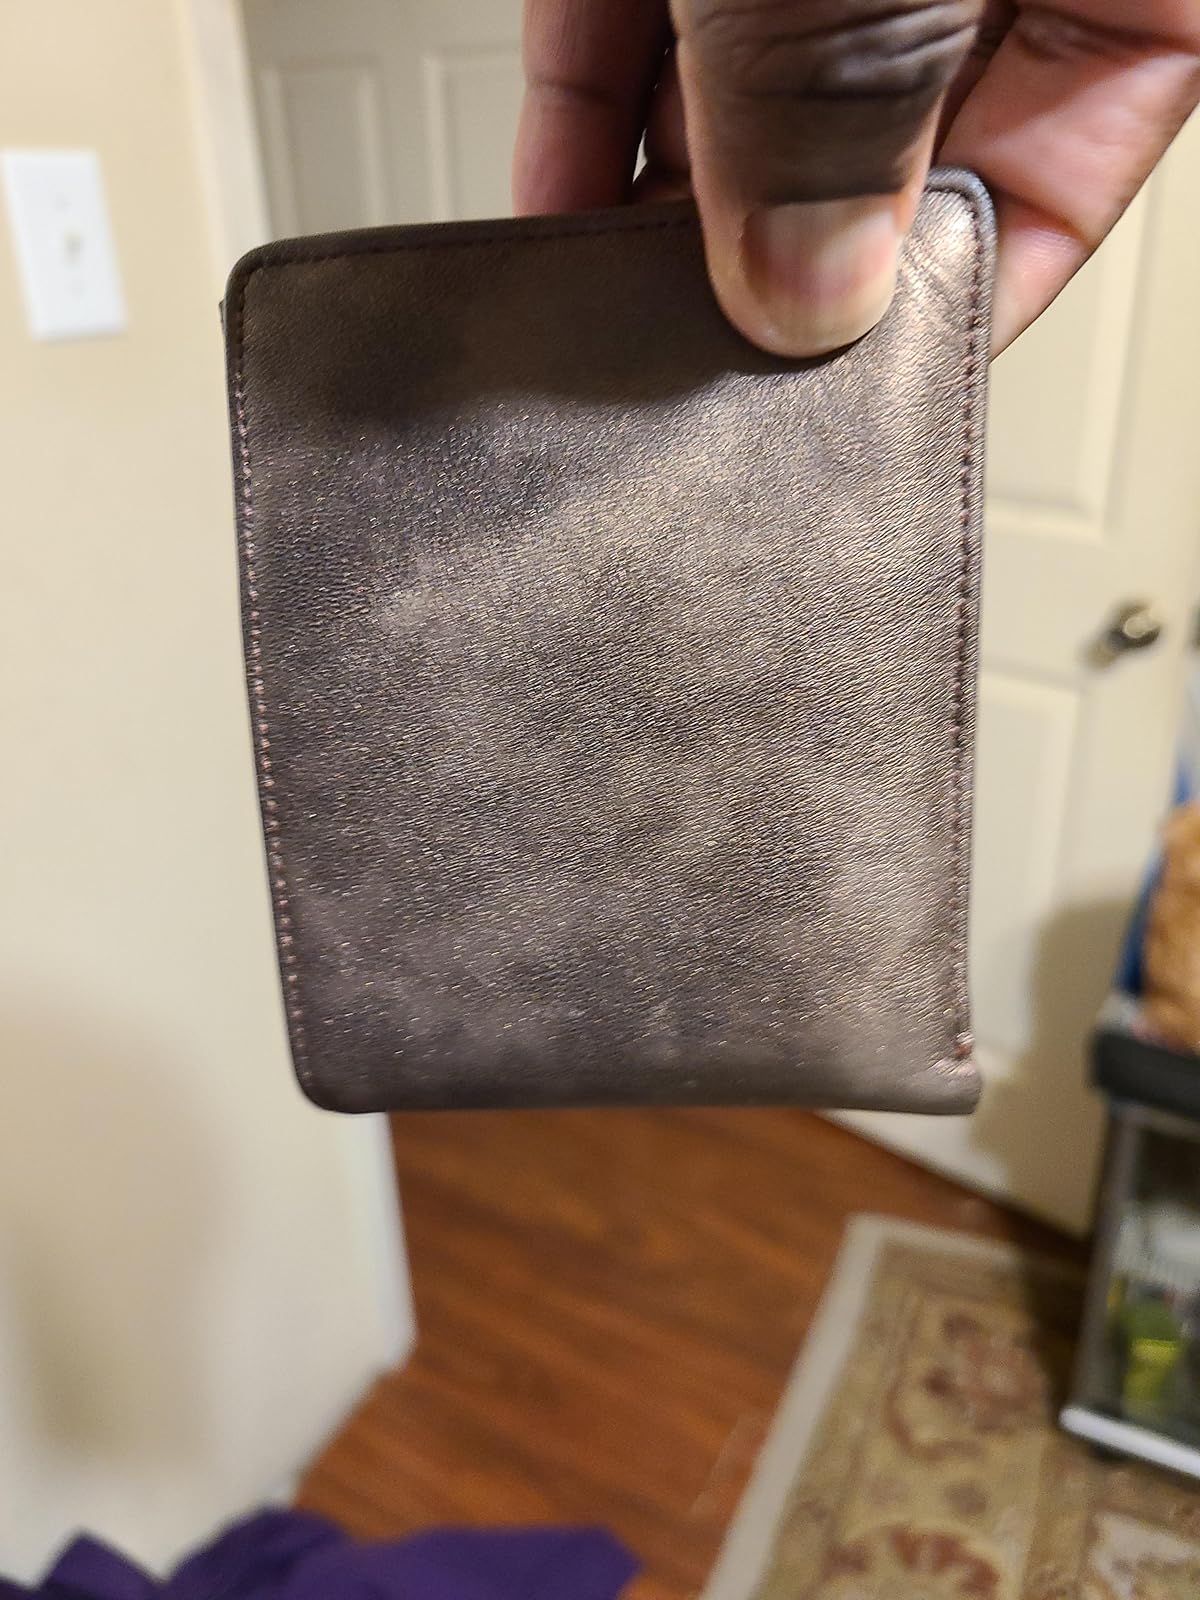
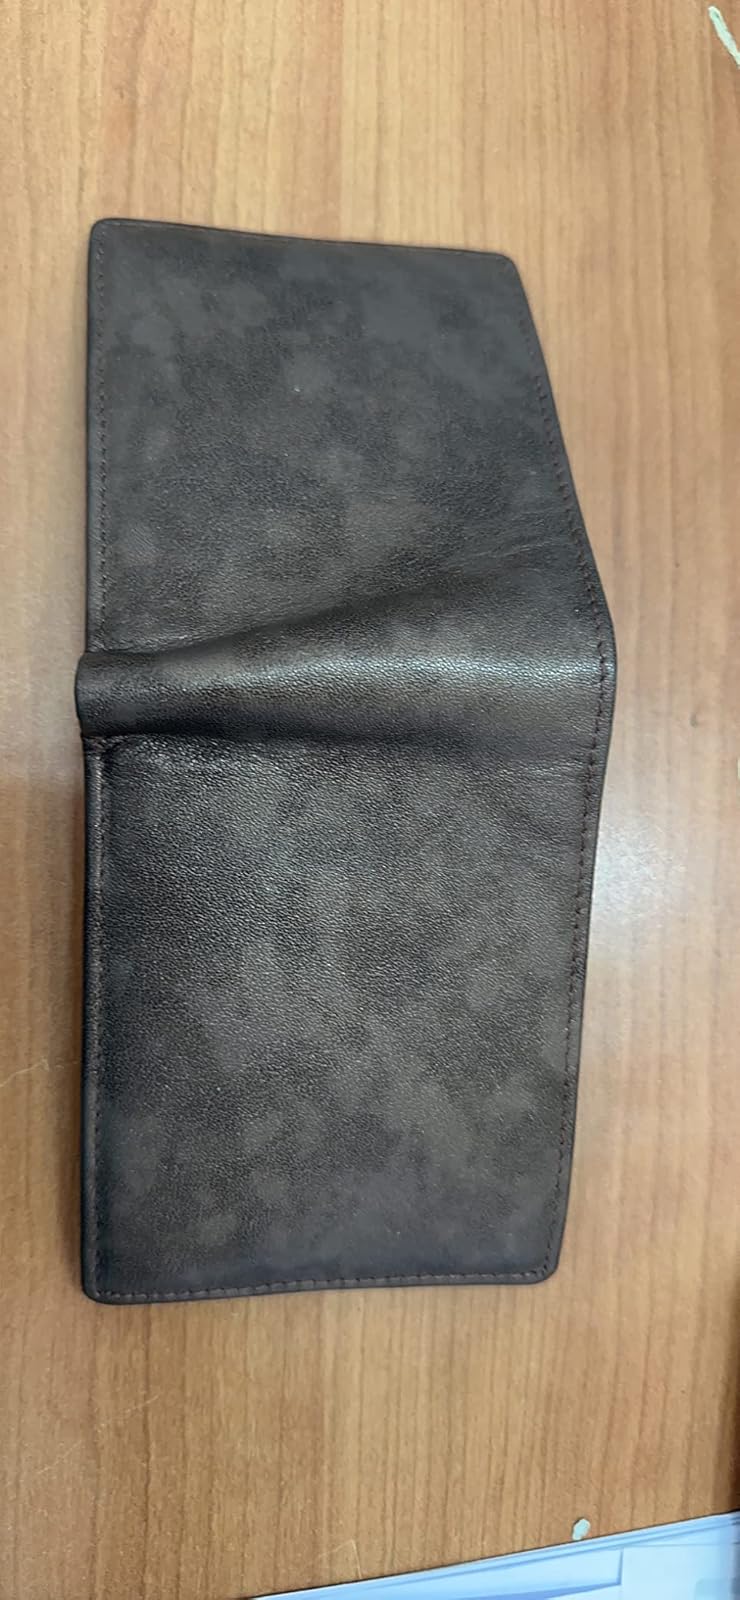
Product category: accessories_wallet
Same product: yes